Tyndall effect

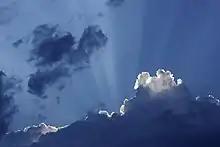
Sunbeam exhibiting Mie scattering instead of Tyndall scattering.

When the day's sky is overcast, sunlight passes through the turbidity layer of the clouds, resulting in scattered, diffuse light on the ground (sunbeam). This exhibits Mie scattering instead of Tyndall scattering because the cloud droplets are larger than the wavelength of the light and scatters all colors approximately equally. Similarly, the term "Tyndall effect" is incorrectly applied to light scattering by large, macroscopic dust particles in the air as due to their large size, they do not exhibit Tyndall scattering.